Canoeing at the 1996 Summer Olympics

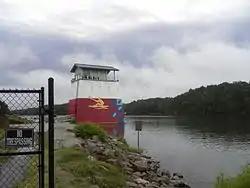
2010 picture of the finish tower at Lake Lanier where the canoe sprint and rowing competitions for the 1996 Summer Olympics took place.

The canoeing competition at the 1996 Summer Olympics in Atlanta, United States was composed of 16 events in two disciplines, slalom and sprint. Timing in 1/1000ths of a second began at these games for the sprint events.